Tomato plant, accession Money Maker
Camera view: horizontal (90 deg, fisheye); turntable rotation: 0 degrees
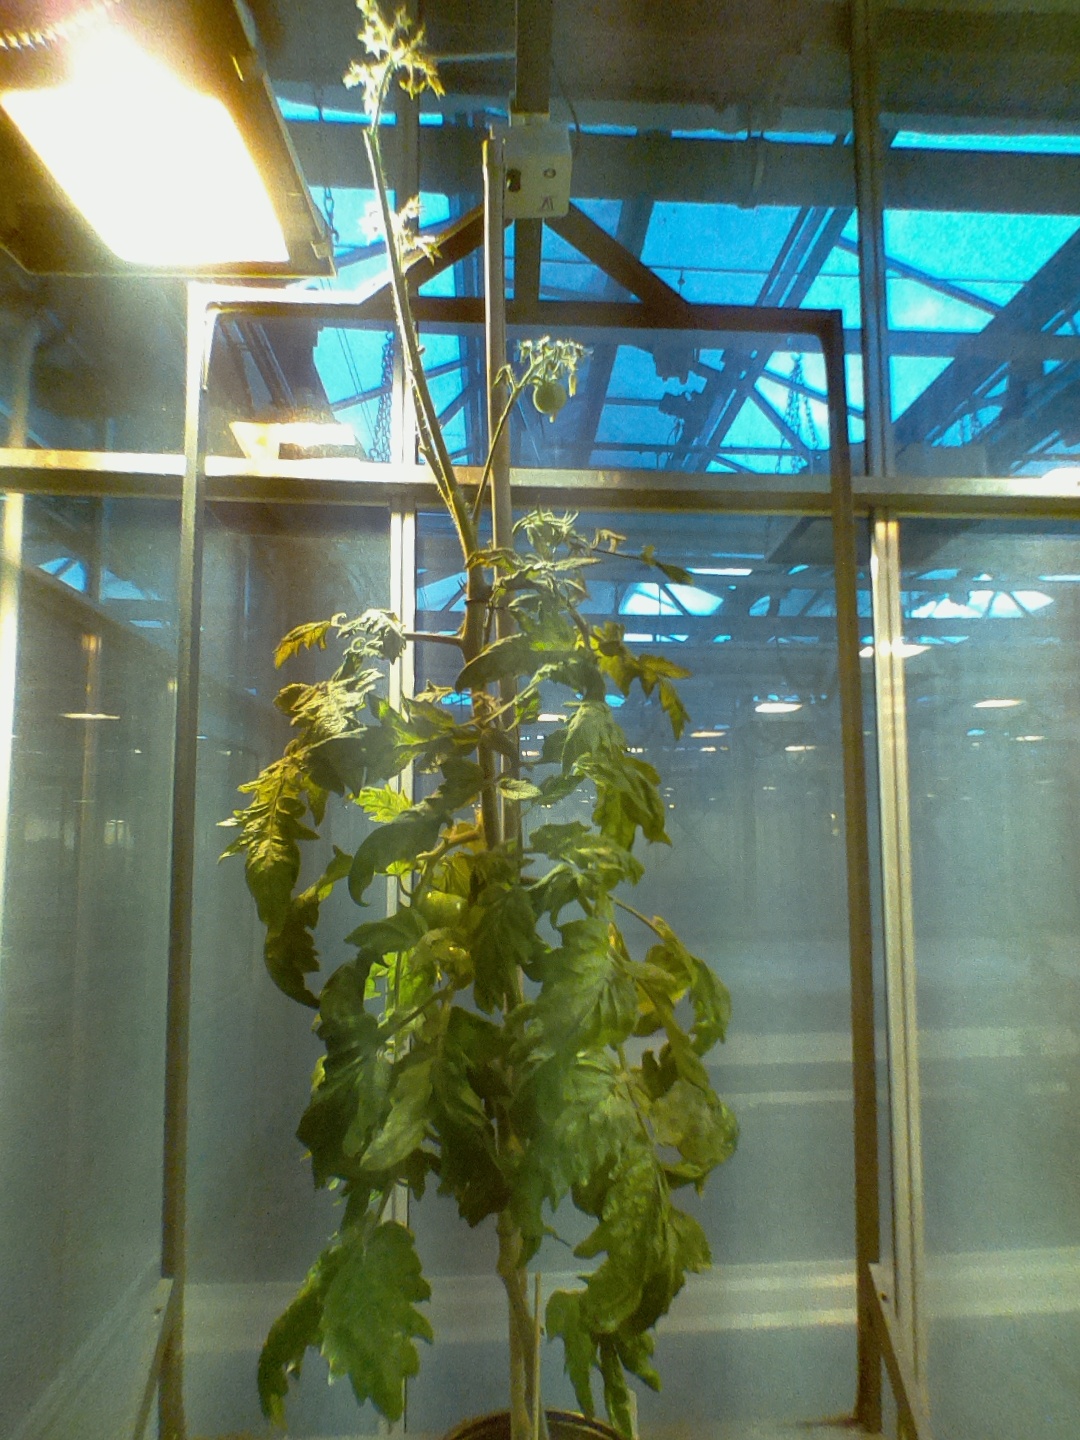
BBCH growth stage 77: 70%-80% of final fruit size